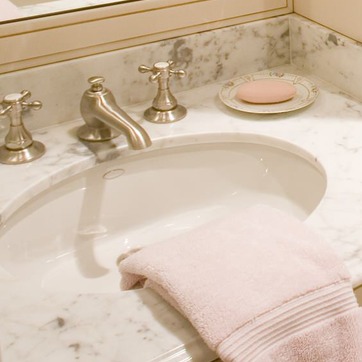
Material: ceramic